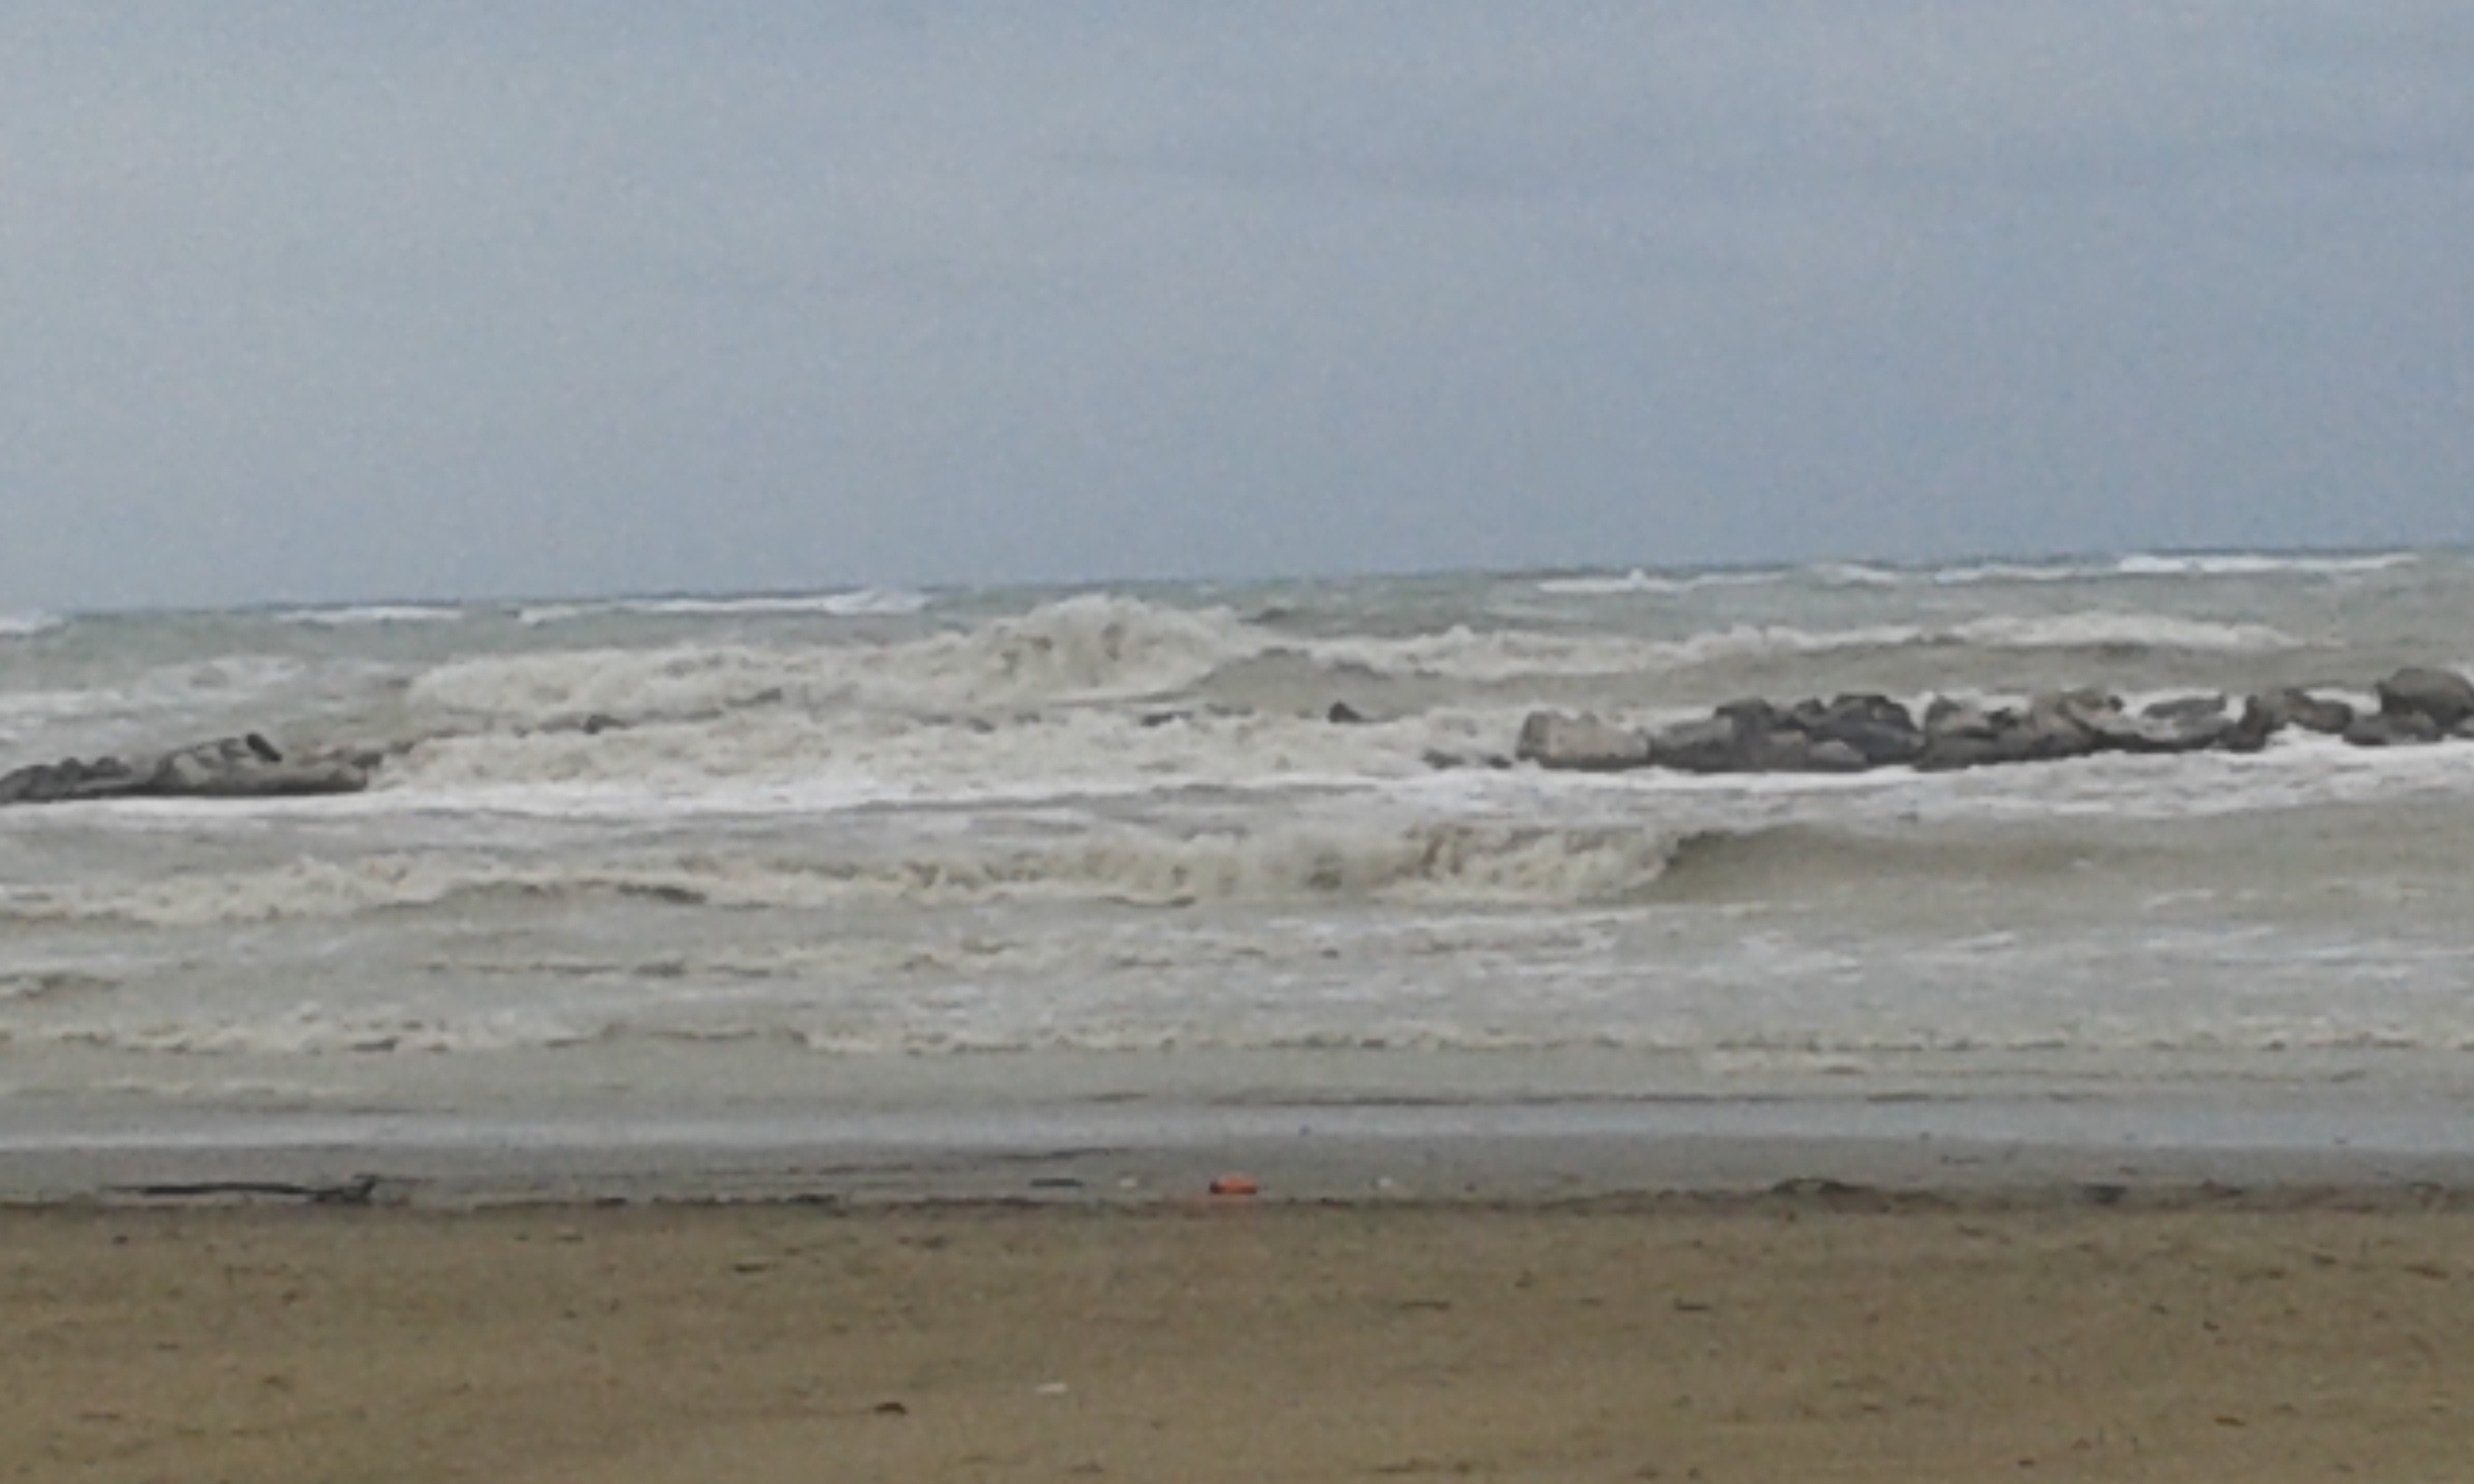
beach, sea, coast, shore, wave, body of water, mudflat, natural environment, wind wave